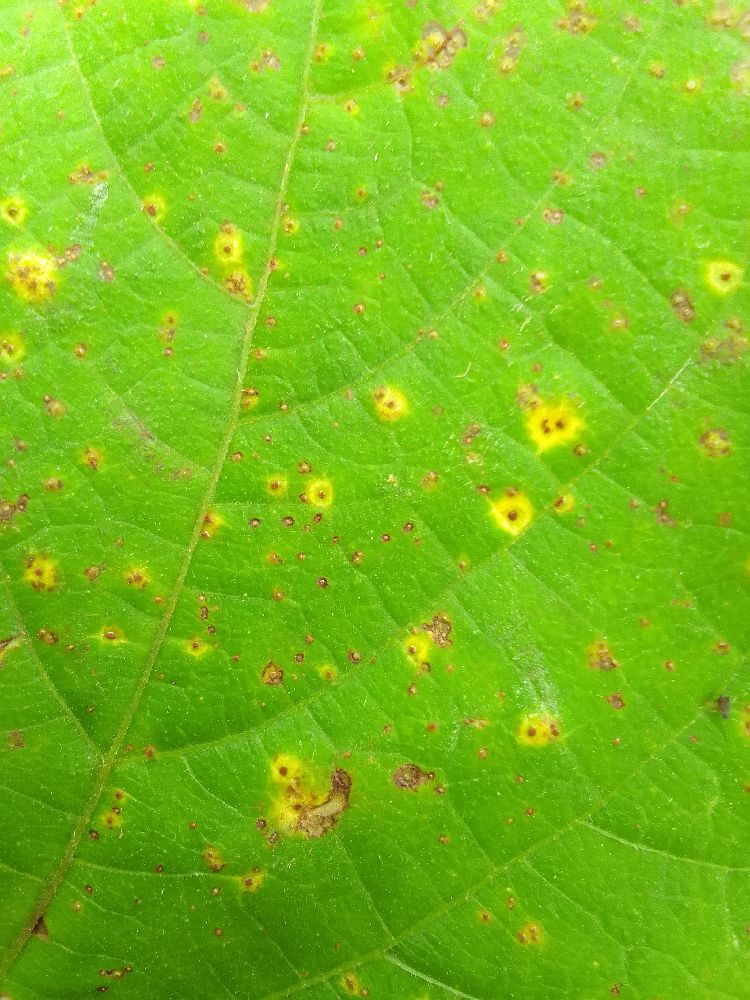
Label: rust